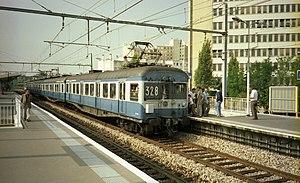
Les Z 23000 sont des automotrices de la Compagnie du chemin de fer métropolitain de Paris. Elles sont commandées à partir de 1934 pour assurer la desserte de la ligne de Sceaux en banlieue sud de Paris, fortement modernisée et électrifiée en 1937. Uniquement constituées de motrices, toutes identiques, les Z 23000 constituent la première génération de matériel automoteur moderne conçu pour le futur métro régional, qui ne sera créé que quarante ans plus tard sous le nom de réseau express régional. Elles demeurent indissociables de cette ligne, plus connues durant leur cinquante ans de service sous le nom d'« automotrices Z ».